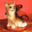
Label: dog